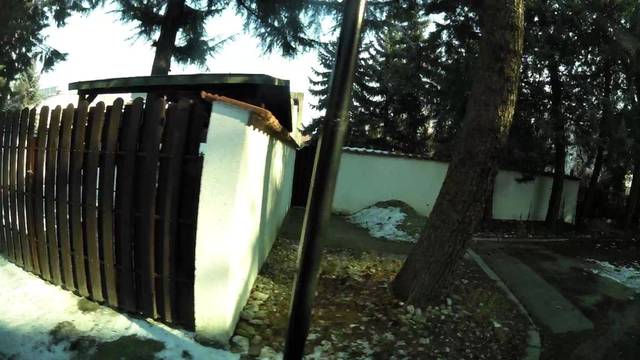
Region: Serbia
Coordinates: 41.987, 21.415